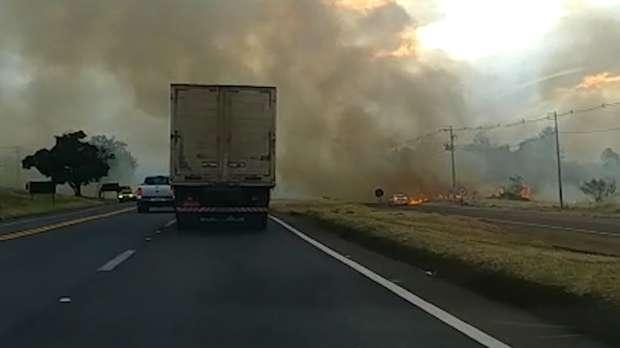
Fire: yes
Smoke: yes